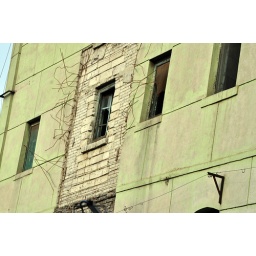
Stripped facade on building in central Beijing.